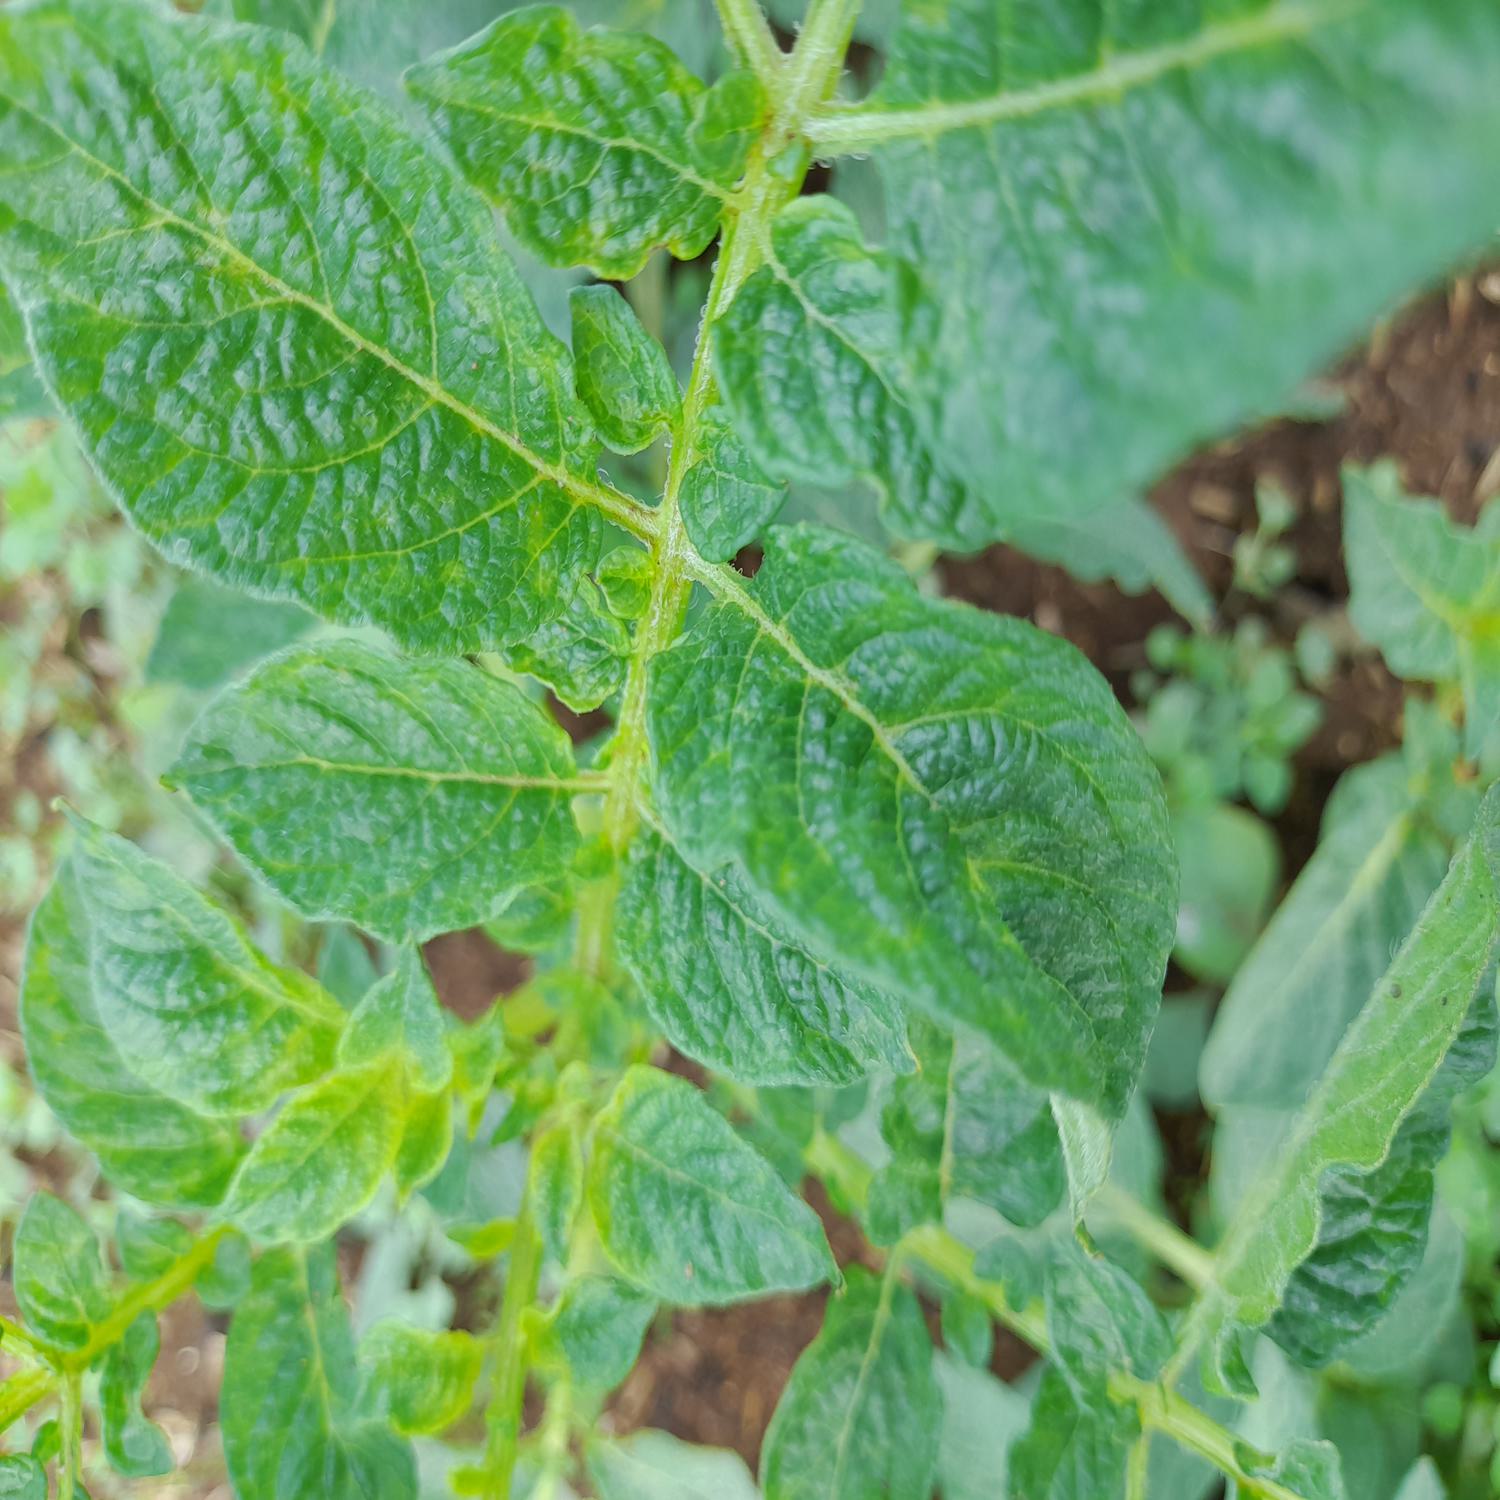
Label: Virus